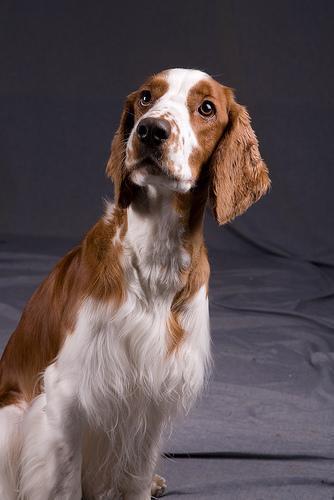
Welsh_springer_spaniel